Seduction of the Innocent

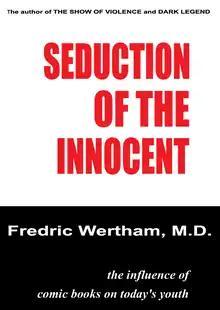
Reproduction of first edition cover

Seduction of the Innocent is a book by German-born American psychiatrist Fredric Wertham, published in 1954, that warned that comic books were a harmful form of popular literature and a serious cause of juvenile delinquency. The book was taken seriously at the time in the United States, and was a minor bestseller that alarmed American parents and galvanized them to campaign for censorship. At the same time, a U.S. Congressional inquiry was launched into the comic book industry. Subsequent to the publication of "Seduction of the Innocent", the Comics Code Authority was established by publishers to self-censor their titles. In the decades since the book's publication, Wertham's research has been disputed by scholars.